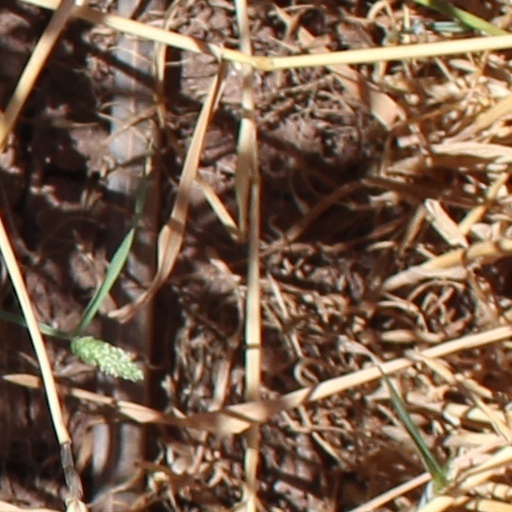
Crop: wheat